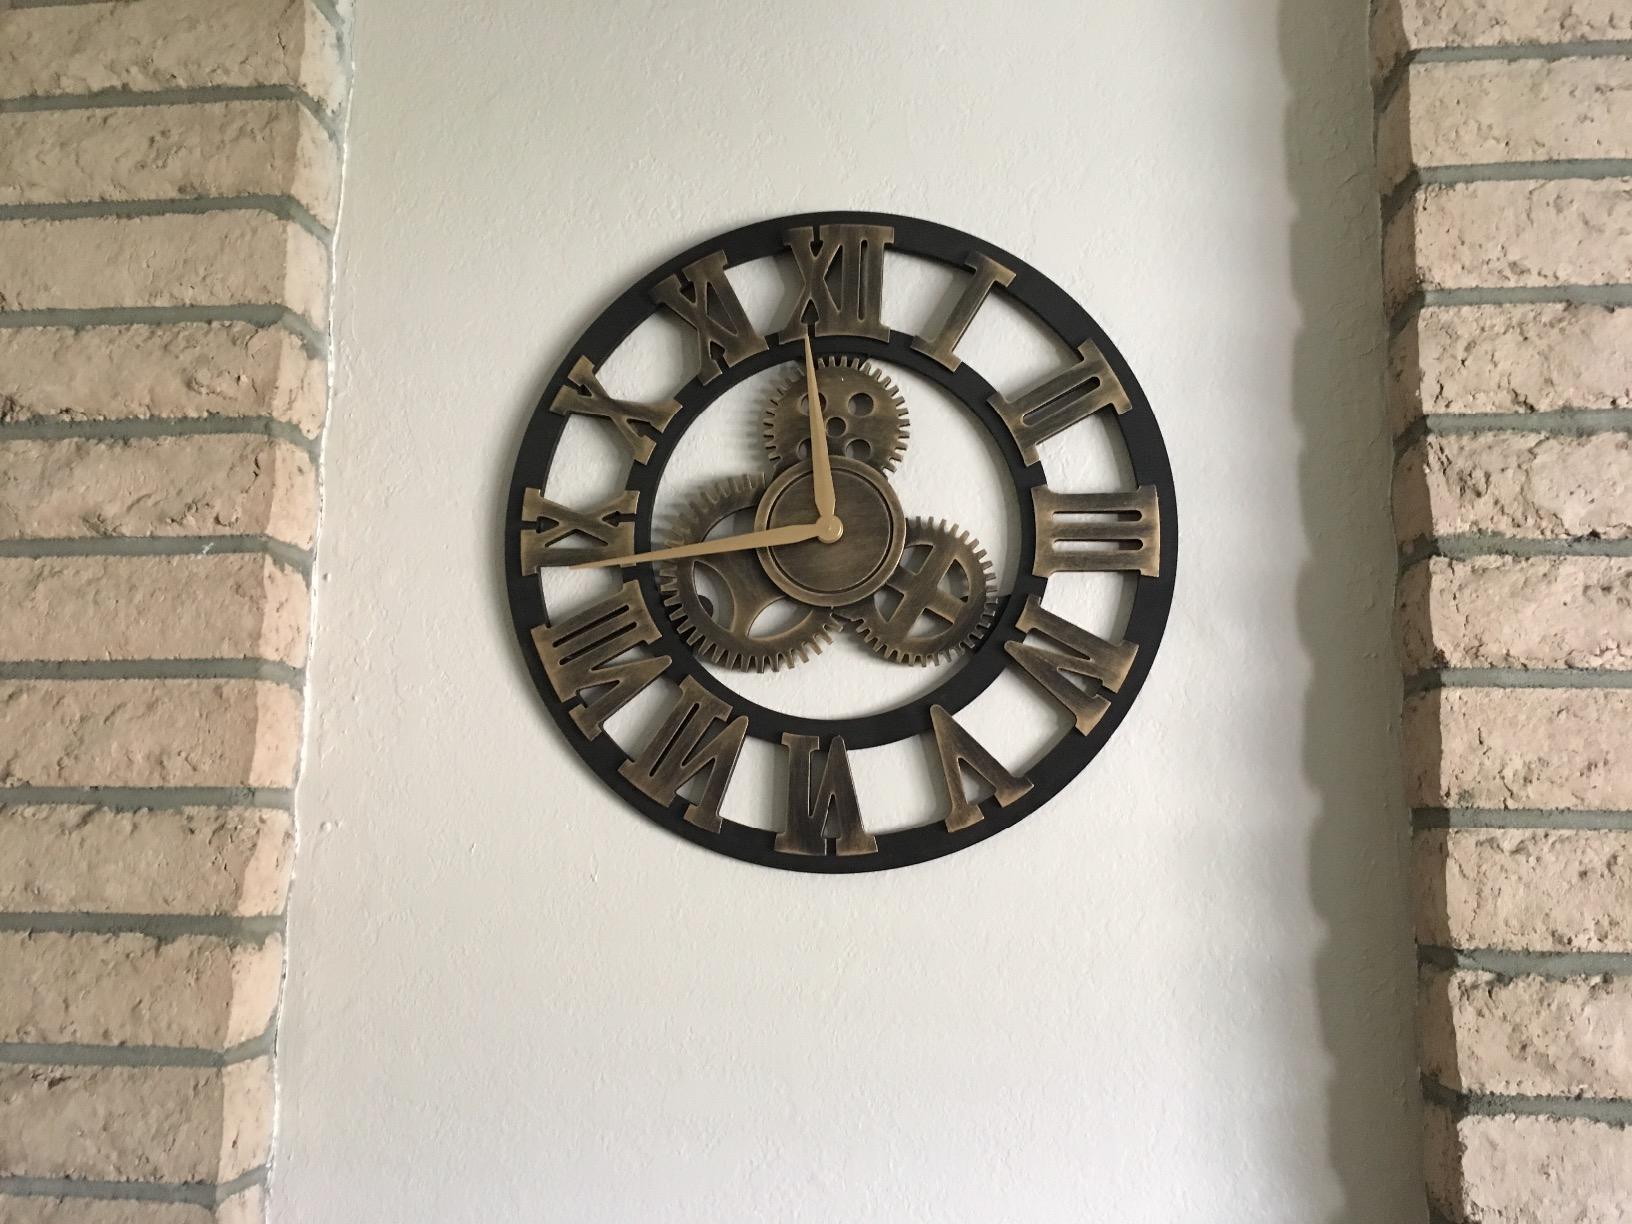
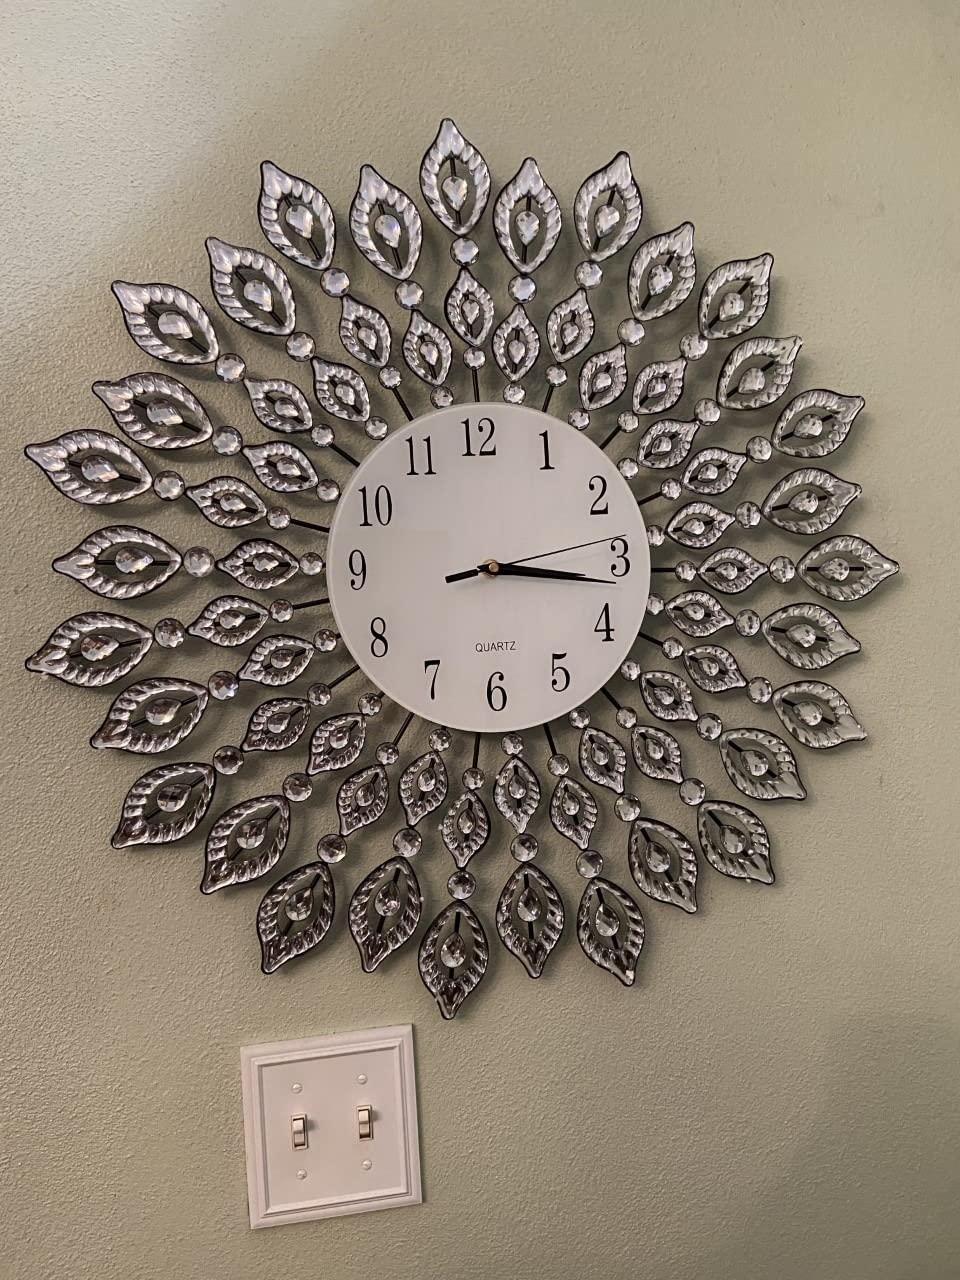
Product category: clock
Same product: no